South College, Durham

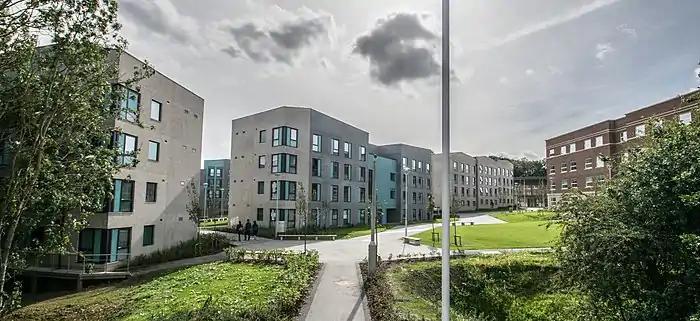
South College (left) and John Snow College (right) in September 2020

In November 2018, Interserve pulled out of the scheme, before going into administration in March 2019.